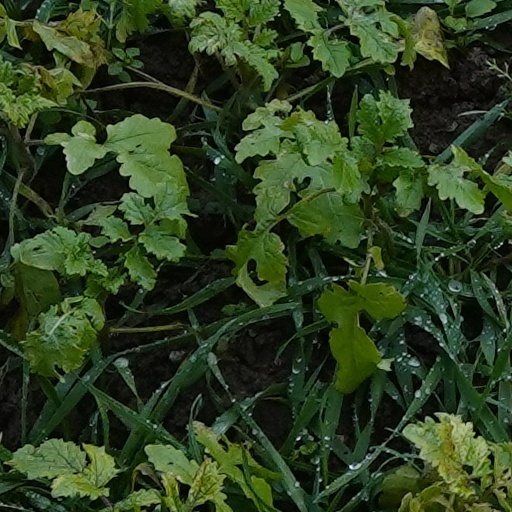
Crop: wheat